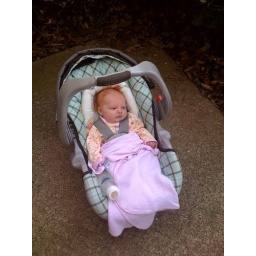
hanging out in her car seat on the front steps